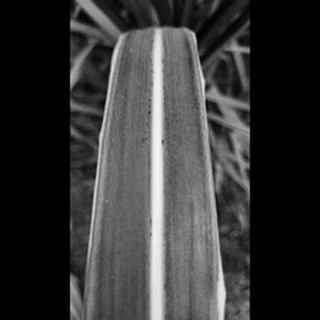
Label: sugarcane_rust